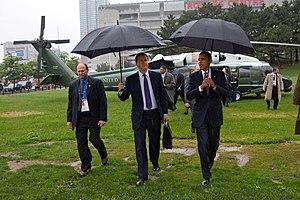
Le sommet du G-20 de Toronto 2010 est la quatrième rencontre des chefs d’État du G20 à propos des marchés financiers et de l’économie mondiale à la suite de la crise économique de 2008-2010. Prenant place le 26 et 27 juin 2010 au Palais des congrès du Toronto métropolitain à Toronto, Ontario au Canada, sa préparation débuta dès avril 2010. Cette rencontre est tenue tout juste après le 36ᵉ sommet du G8 qui se déroule à Huntsville, à 215 kilomètres au nord-ouest de Toronto.